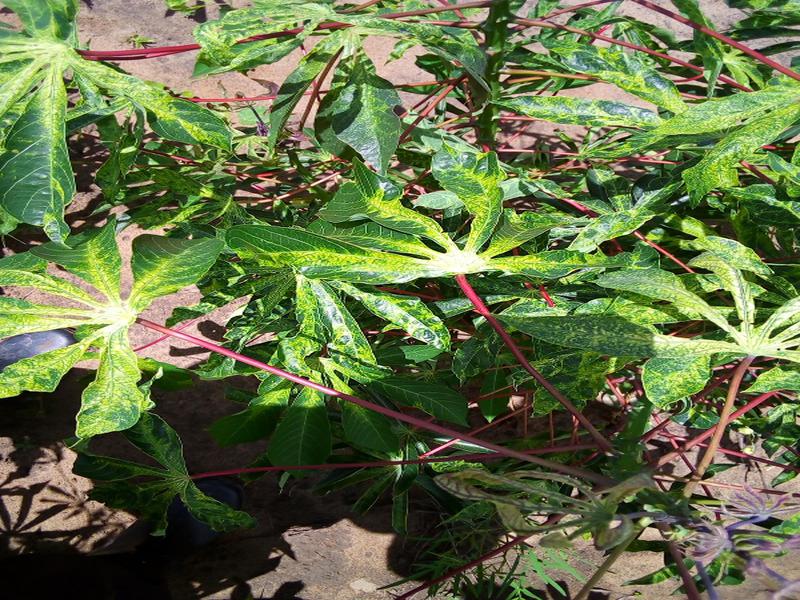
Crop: cassava
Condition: mosaic_disease